Ottoman ironclad Asar-i Tevfik

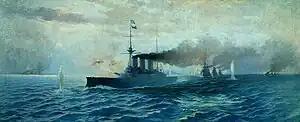
Painting depicting the Greek fleet during the Battle of Elli

She took part in the Battle of Elli, the first Ottoman surface action involving major warships since the Russo-Turkish War, on 16 December 1912. "Asar-i Tevfik" joined a fleet consisting of the pre-dreadnought battleships and , "Mesudiye", and several smaller warships. The Ottoman fleet sortied from the Dardanelles at 9:30; the smaller craft remained at the mouth of the straits while the battleships sailed north, hugging the coast. The Greek flotilla, which included the armored cruiser and three s, sailing from the island of Lemnos, altered course to the northeast to block the advance of the Ottoman battleships.